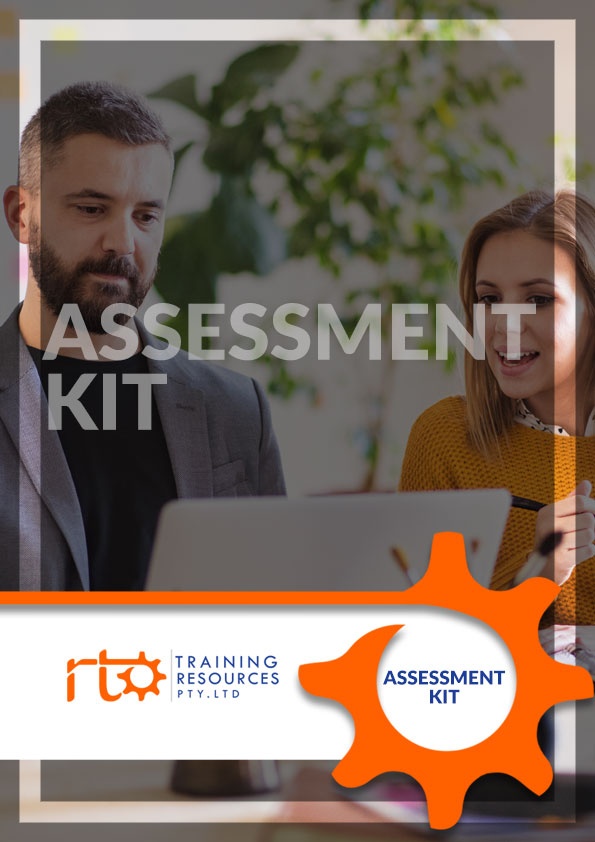
Assessment Kit-MEM18048 Fault find and repair/rectify basic electrical circuits
Our assessment resources contain everything you need to begin assessing your learners. Our assessment resources include: Assessment Pack (Student) Trainer Assessment Pack (Marking Guide) Mapping for each unit of competency Assessment Record Tools Our assessment resources have been aligned to learner cohorts, industry needs and ACSF indicated levels. In order to achieve this, we have conducted: Industry consultation Robust validations Assessment of best practice holistic delivery We provide all documents to you in Microsoft Word format, so you can easily customise them as required. Our assessment resources can be used for an unlimited number of students within your RTO. Don't forget about our QUALITY ASSURANCE GUARANTEE!
Brand: RTO Training Resources
Category: Services > Personal Services > Educational Services